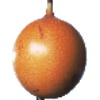
Label: Granadilla 1